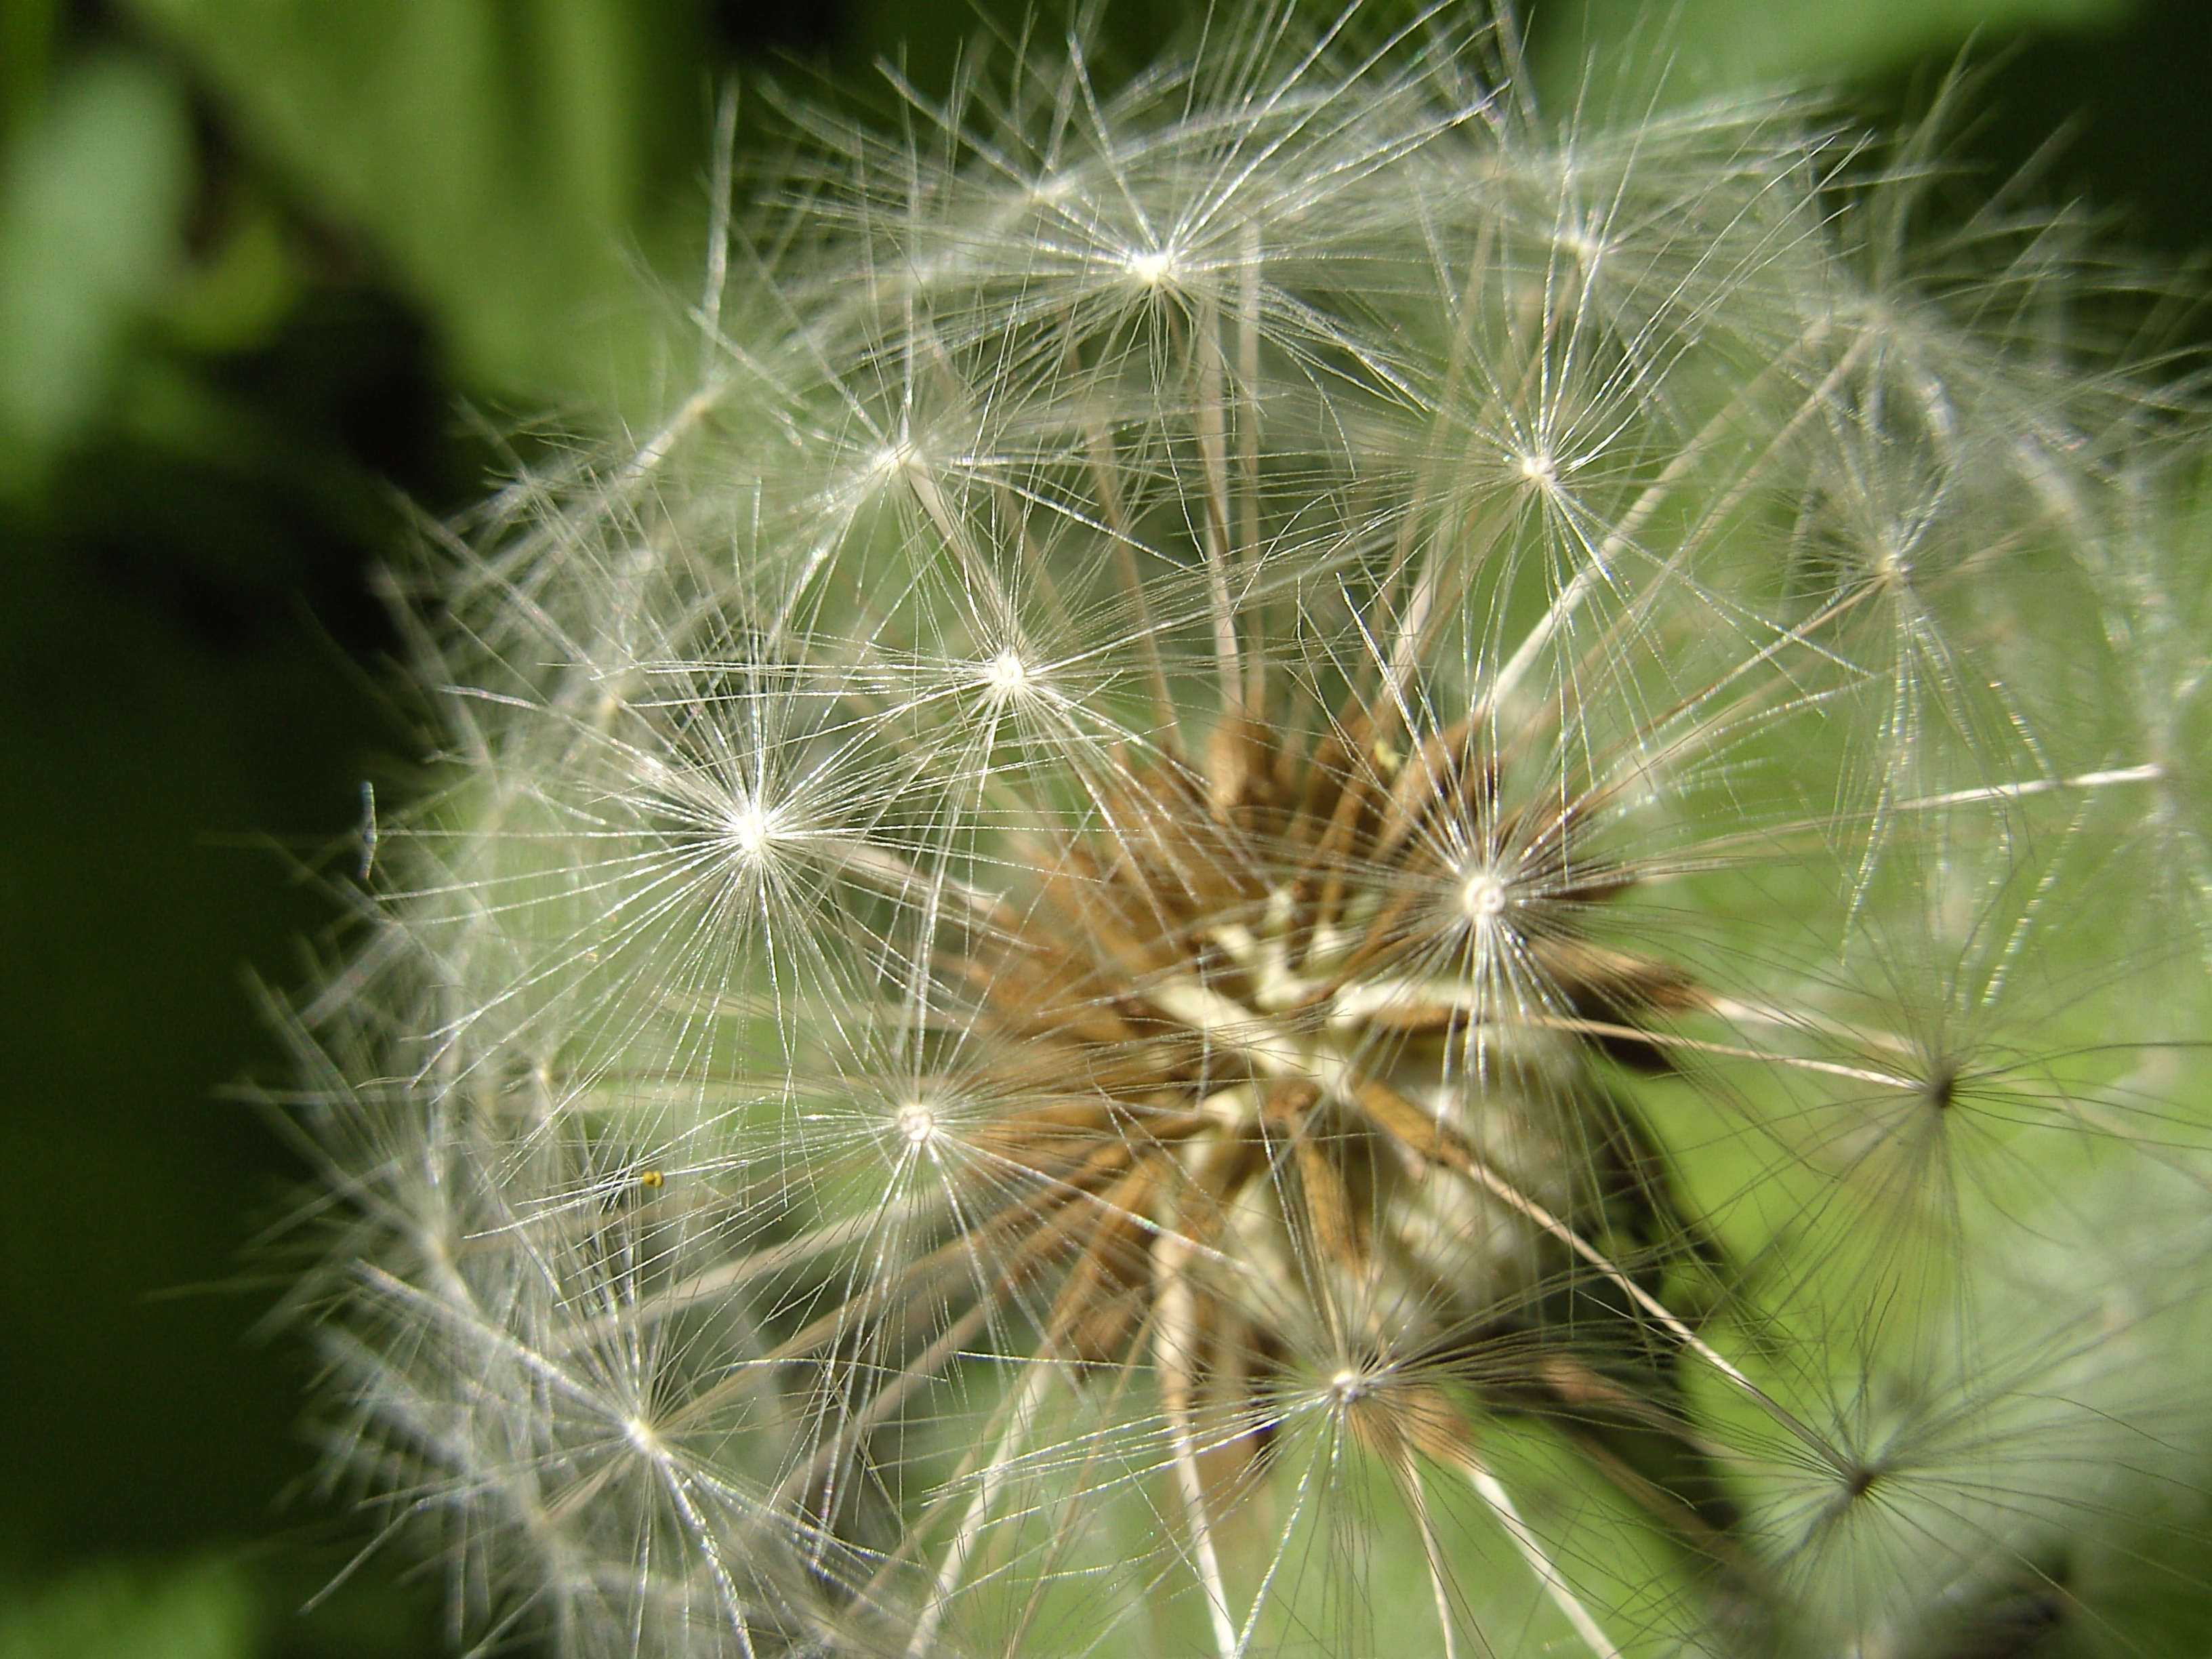
nature, plant, field, photography, dandelion, flower, botany, flora, flowers, close up, roadside, thistle, weeds, macro photography, flowering plant, daisy family, plant stem, land plant, thorns spines and prickles